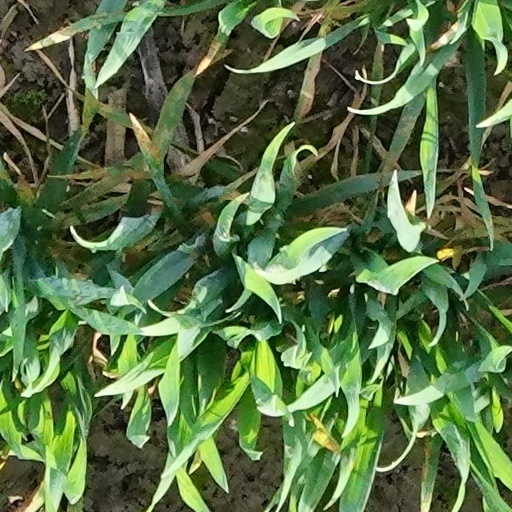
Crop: wheat